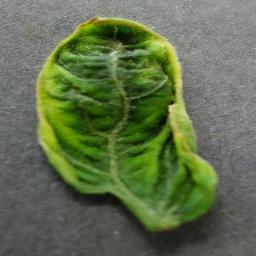
Label: Tomato___Tomato_Yellow_Leaf_Curl_Virus